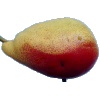
Label: Pear 2